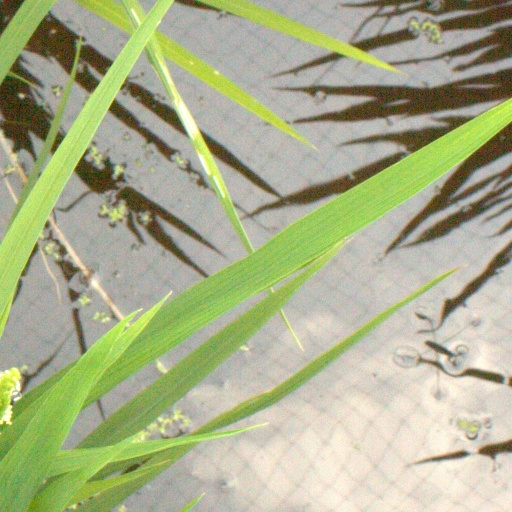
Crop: rice